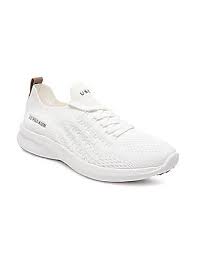
Label: Sneaker